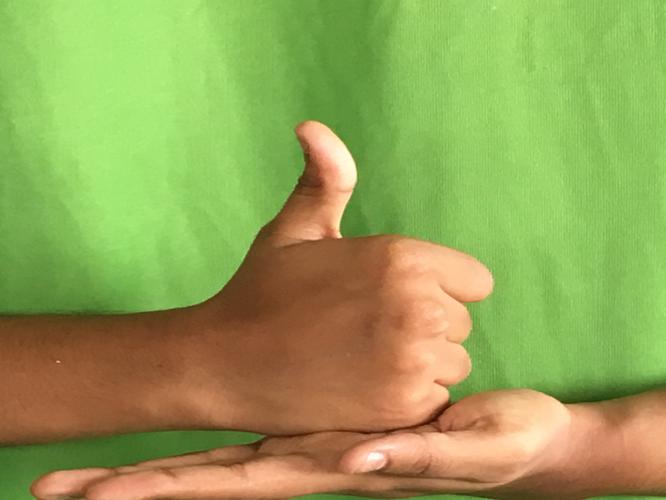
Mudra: Shivalinga
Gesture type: double_hand